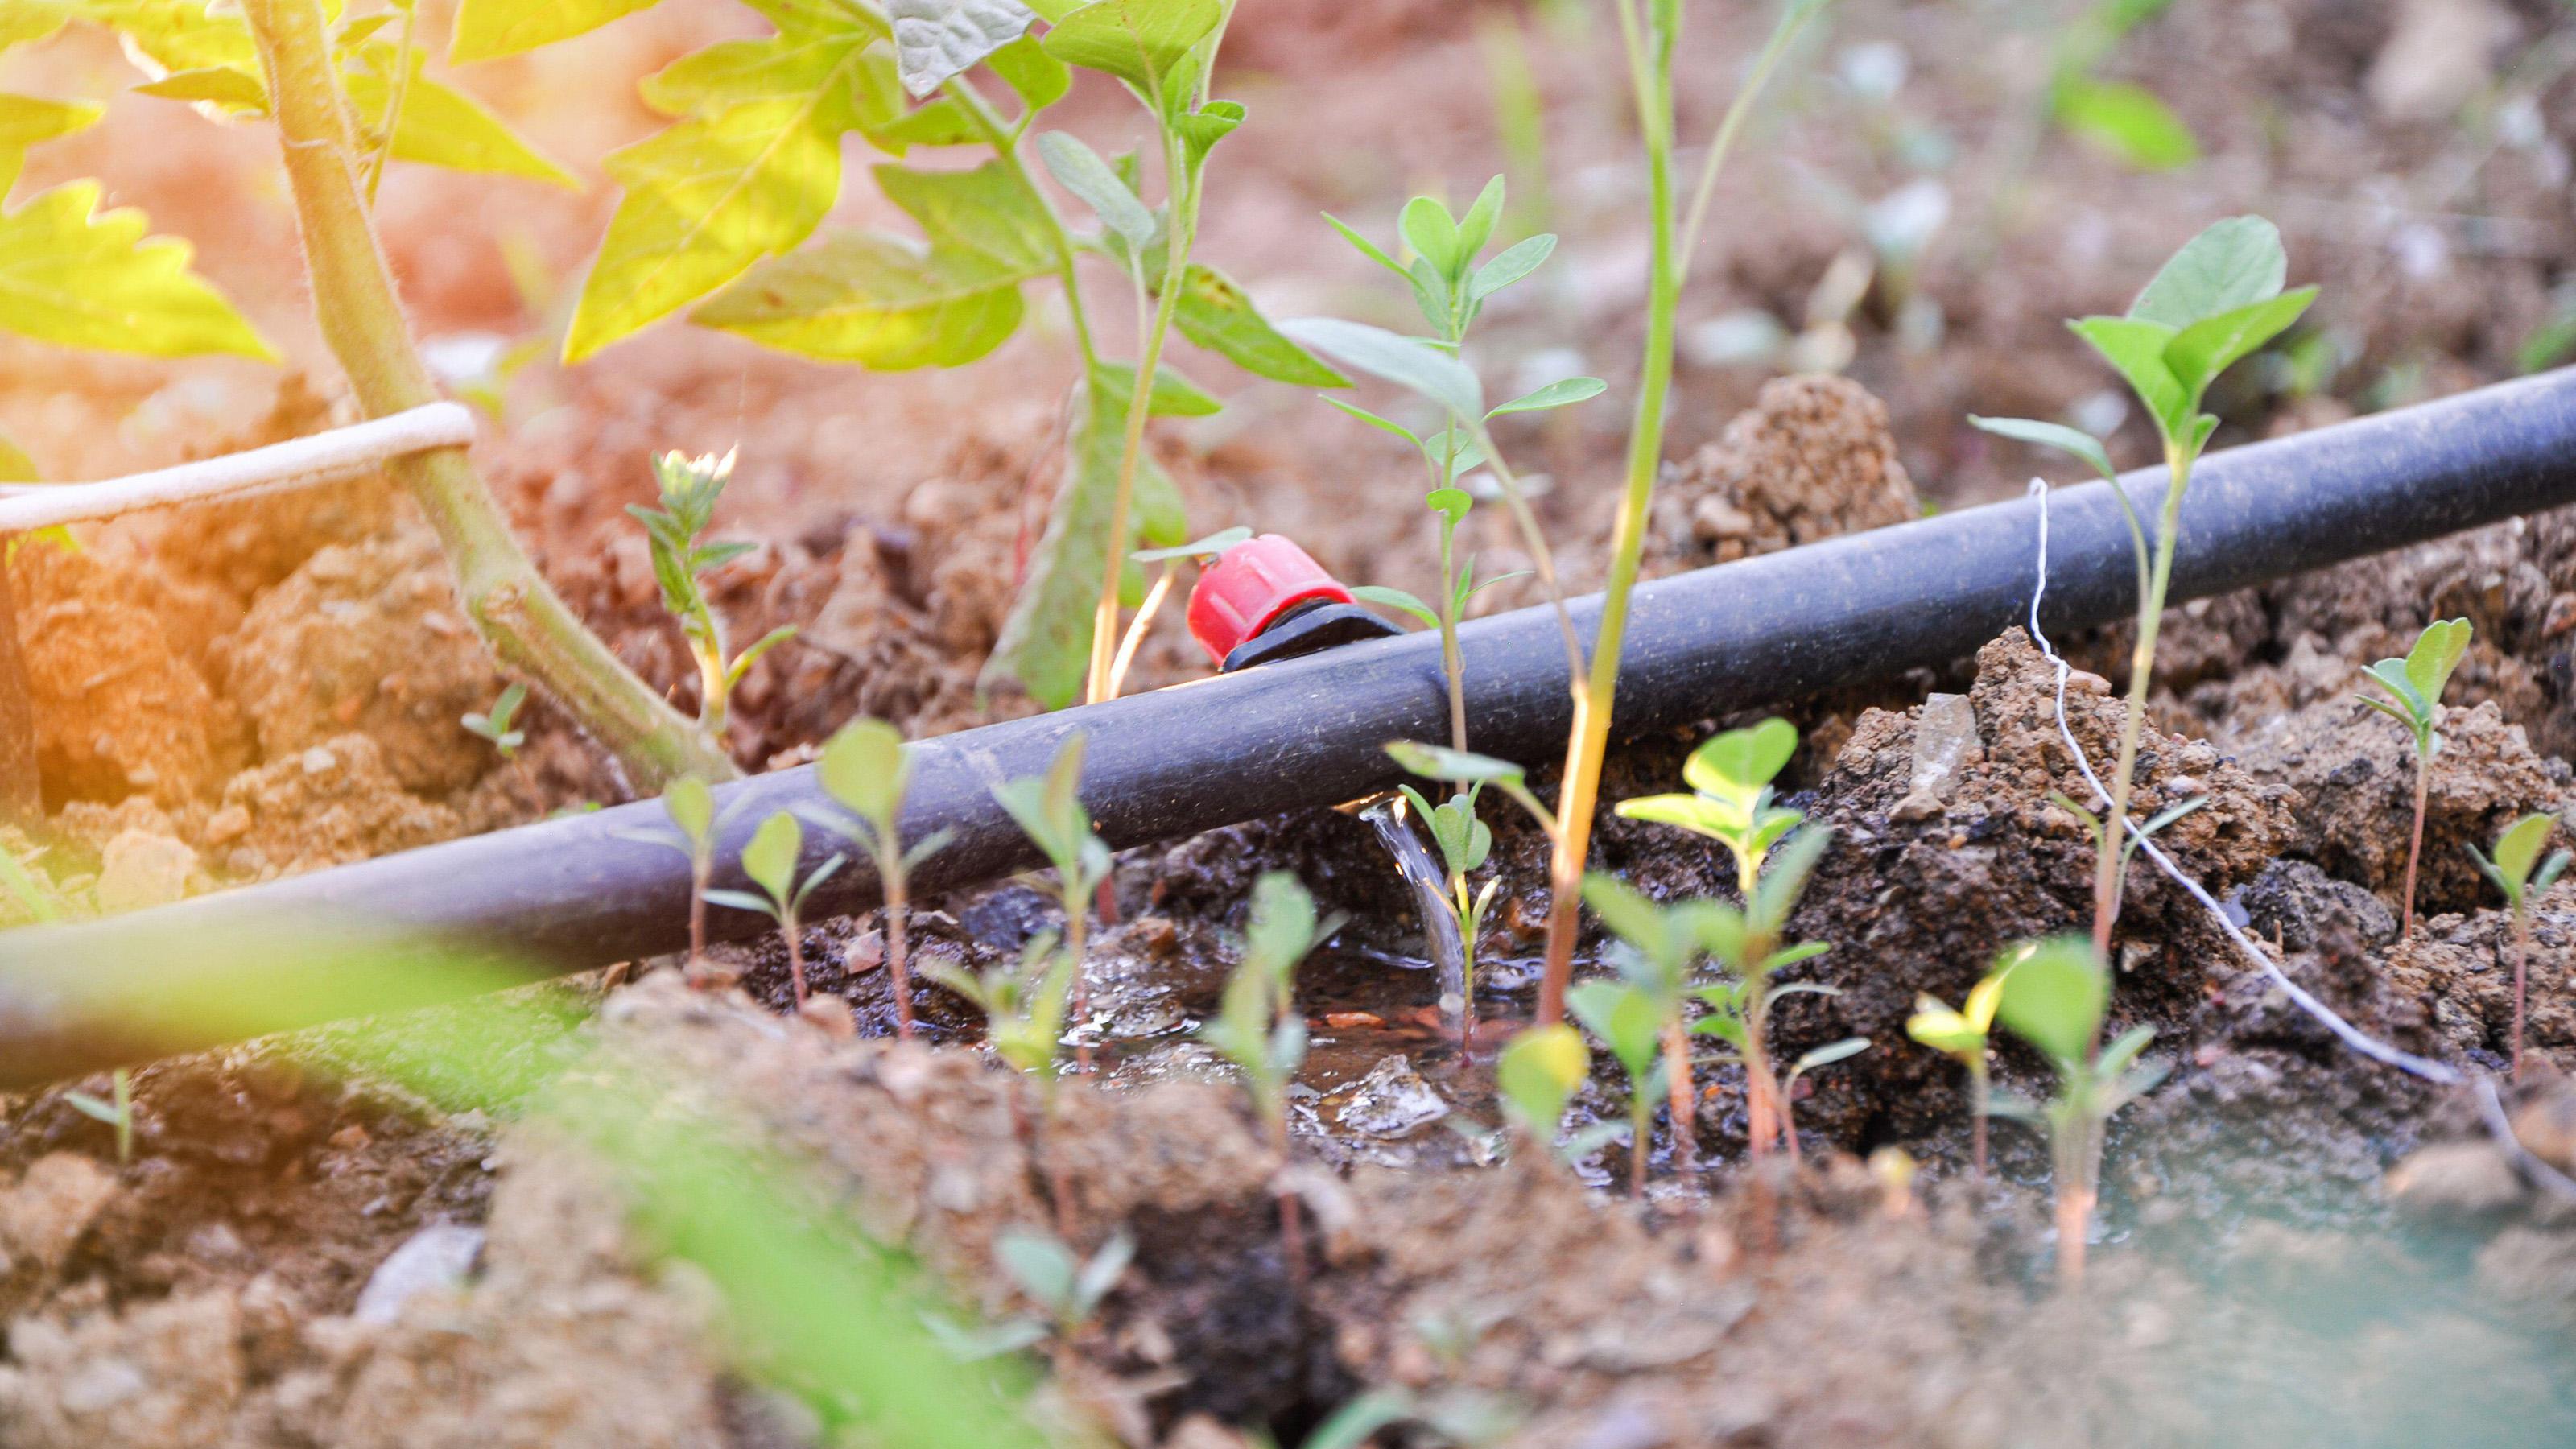
Ubunifu huu ni umwagiliaji wa matone ni mojawapo ya mbinu bora kwa shamba inayo rahishisha kazi na kusaidia kupima kiwango cha maji. Njia hii imetumika kwa  upandaji wa nyanya ambao msaada wake unashikiliwa na kamba.